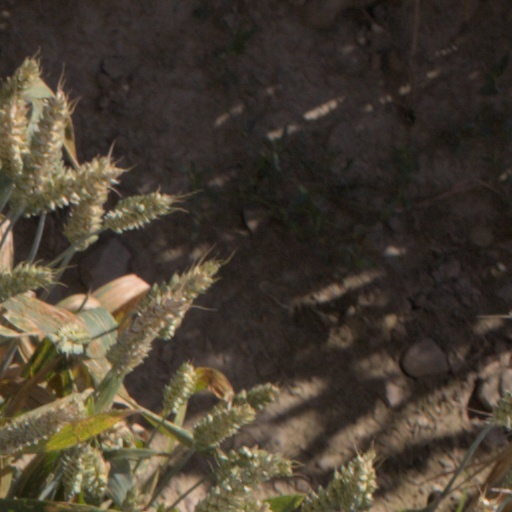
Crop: wheat